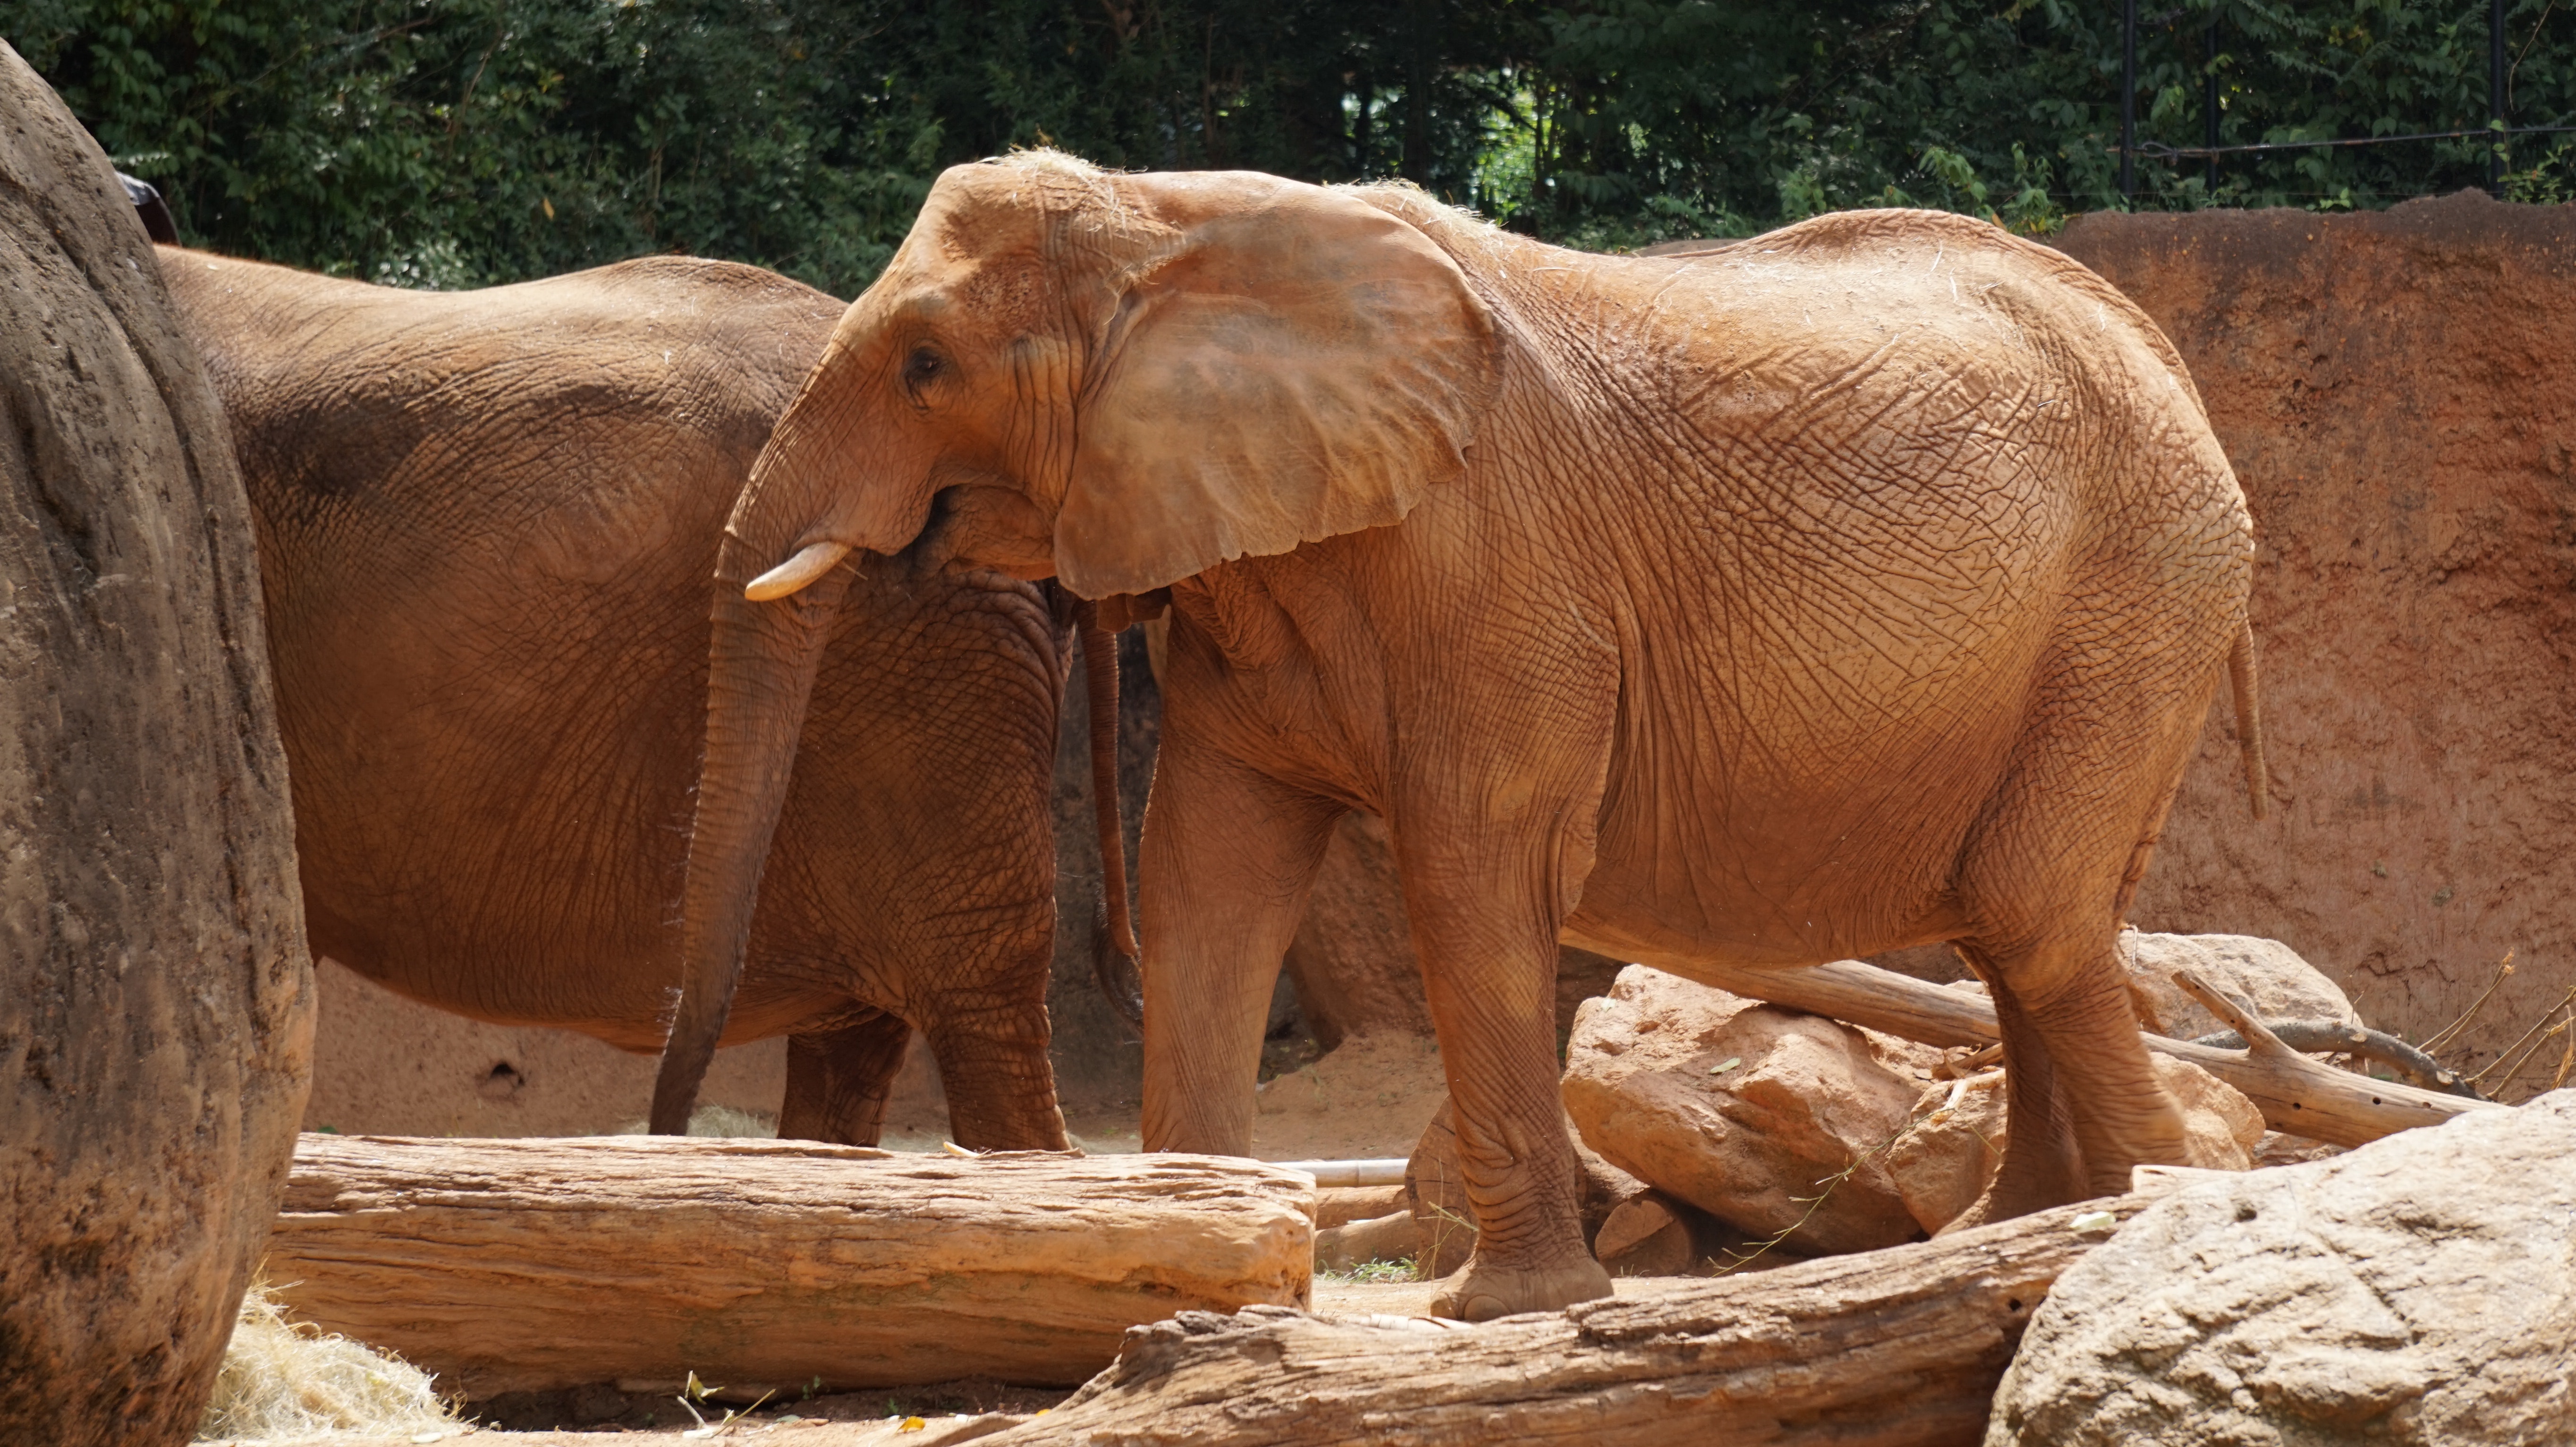
elephant, elephants and mammoths, mammal, vertebrate, terrestrial animal, african elephant, wildlife, indian elephant, zoo, snout, organism, adaptation, safari, recreation, fawn